Hemant Kumar

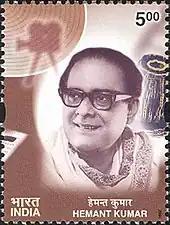
Indian stamp featuring Hemant Kumar (2003)

In the mid-1940s, Hemanta became actively involved with the Indian People's Theatre Association (IPTA), where he formed a significant collaboration with fellow member and composer Salil Chowdhury. The devastating Bengal famine of 1943 and the inaction of both British authorities and wealthy Indians had been instrumental in IPTA's formation.